William F. Claxton

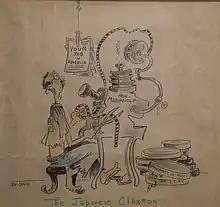
Drawing done during World War II

During World War II, Claxton served in the U.S. Army Signal Corps as a captain. Claxton worked under Frank Capra as a film editor on the "Why We Fight" series. Claxton worked alongside Theodor Seuss Geisel (Dr. Seuss) in the animation and film department of the U.S. Army.